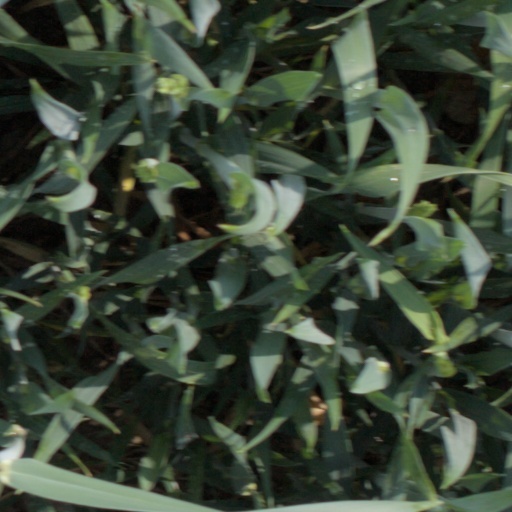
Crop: wheat